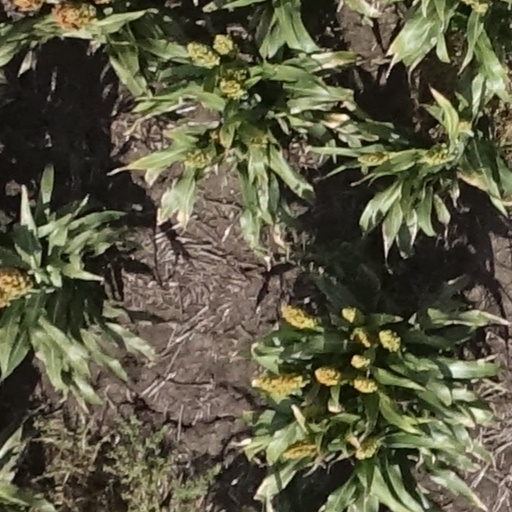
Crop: sorghum